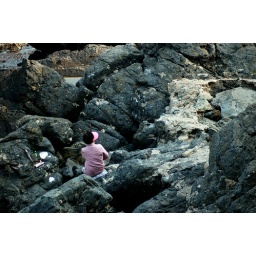
A woman sitting at water's edge amid rocks in Busan